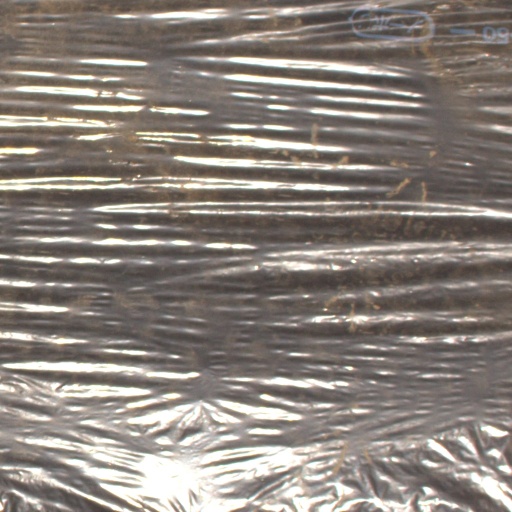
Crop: Jerusalem artichoke